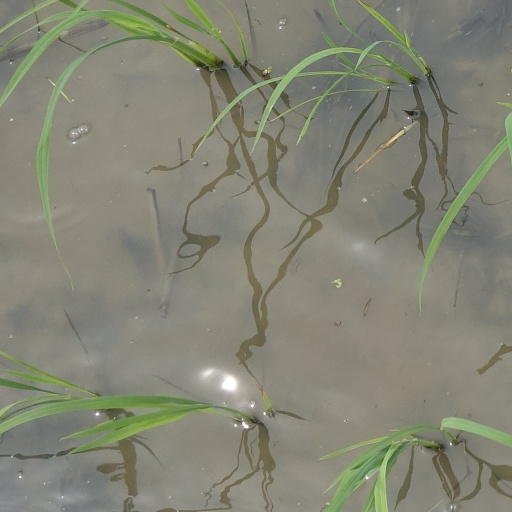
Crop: rice